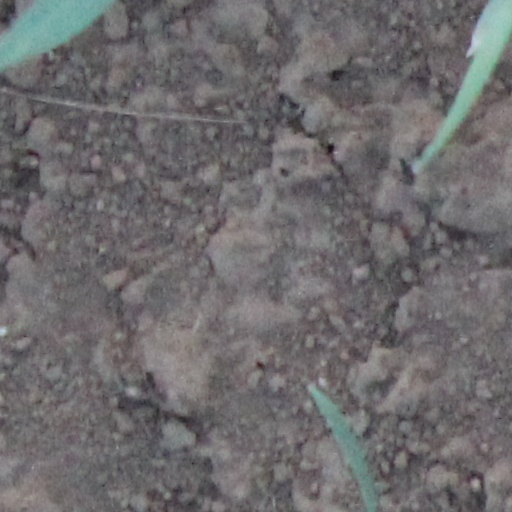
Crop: wheat